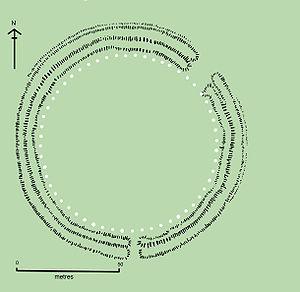
Stonehenge est un monument mégalithique composé d'un ensemble de structures circulaires concentriques, érigé entre -2800 et -1100, du Néolithique à l'âge du bronze. Il est situé à treize kilomètres au nord de Salisbury, et à quatre kilomètres à l'ouest d'Amesbury.